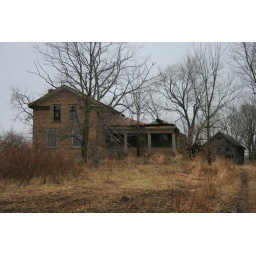
the insulbrick matches the yard. this is outside of medina ohio near the tonka truck house